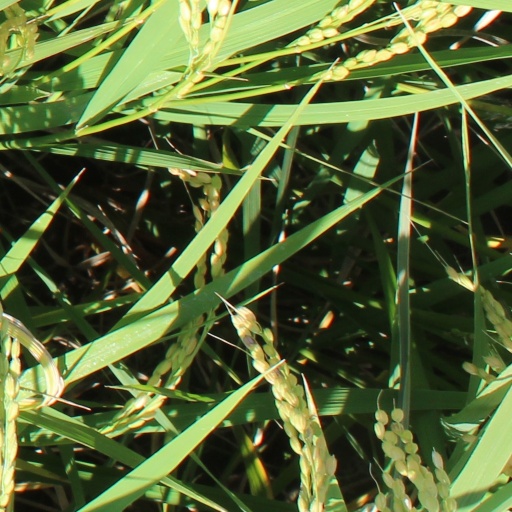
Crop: rice